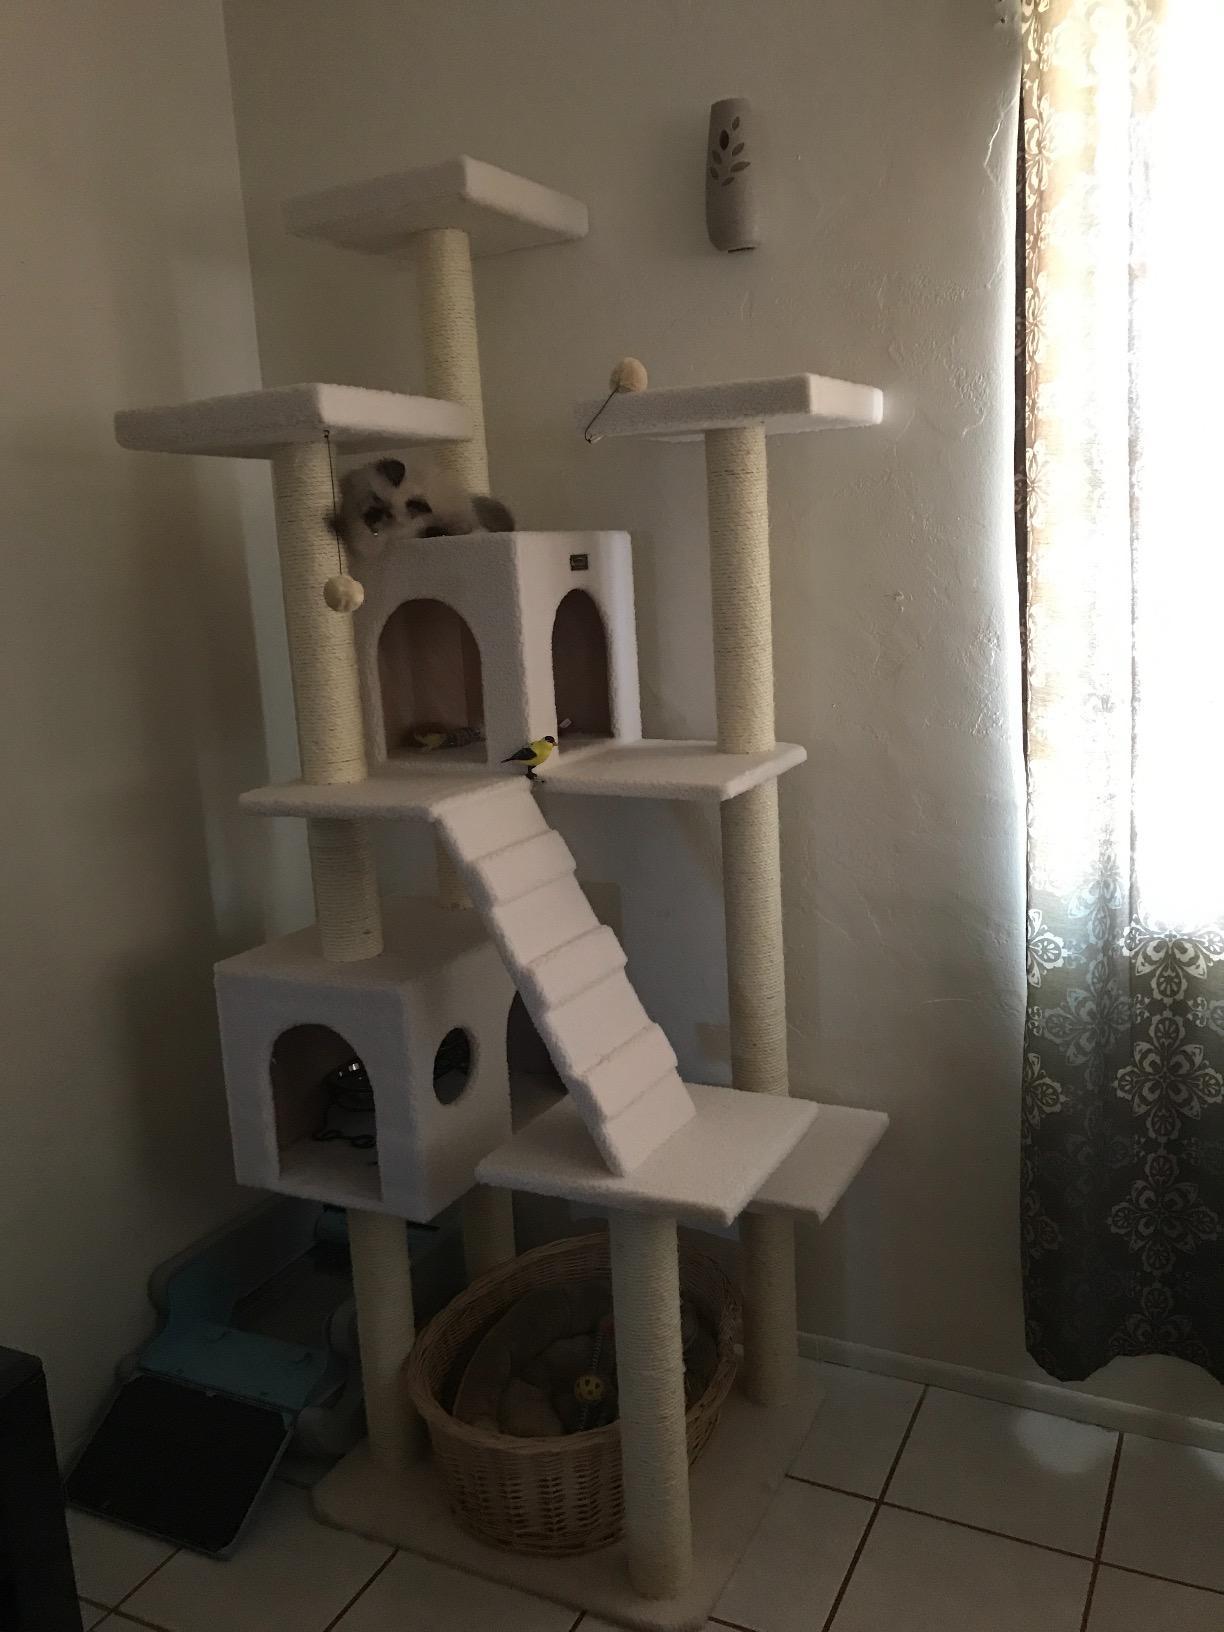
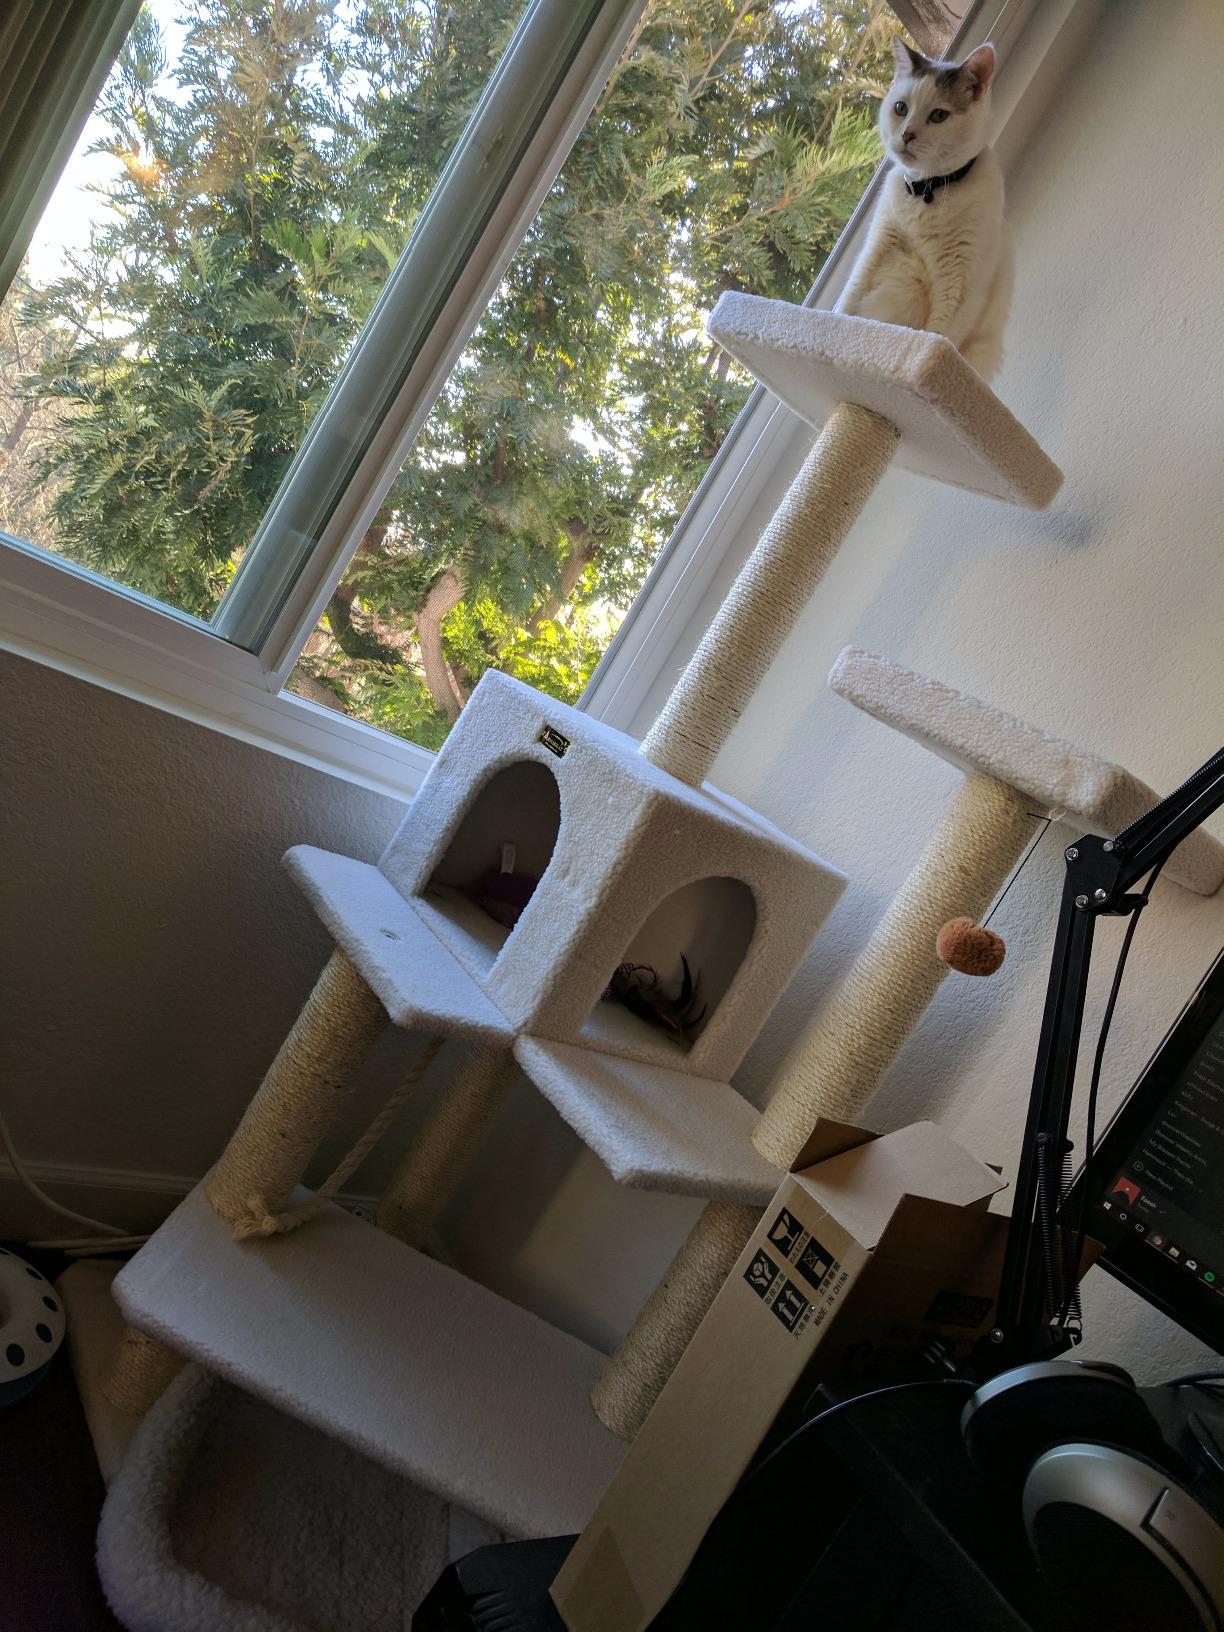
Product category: items_cat tree
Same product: no